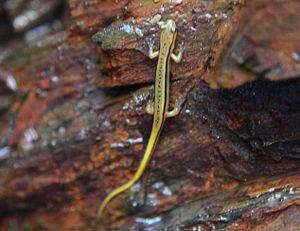
Eurycea wilderae est une espèce d'urodèles de la famille des Plethodontidae.